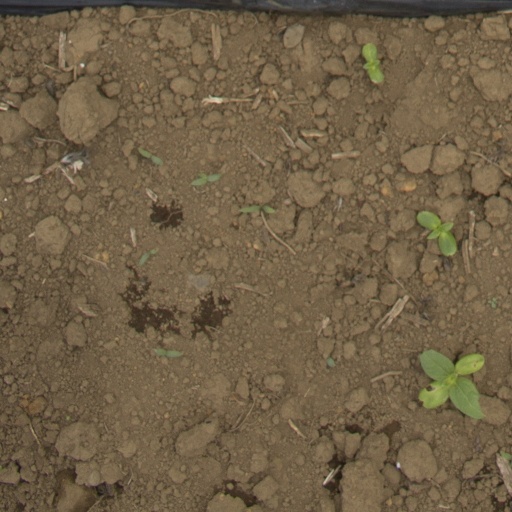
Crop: Jerusalem artichoke